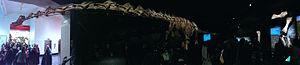
Patagotitan est un genre éteint de sauropodes de la famille des Titanosauridae, découvert en Patagonie, dans la province argentine de Chubut. Il ne contient qu'une seule espèce — Patagotitan mayorum —, dont la découverte a été annoncée en 2014. Elle a été décrite et nommée en 2017 par José Carballido, Diego Pol et leur équipe.